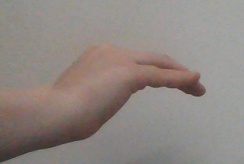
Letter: haa